The Man from Mo'Wax

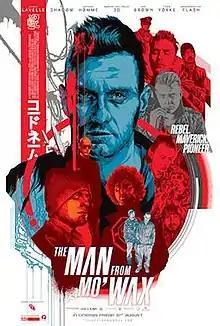
Theatrical release poster

The Man From Mo'Wax is a 2016 documentary film about DJ and record label boss James Lavelle.